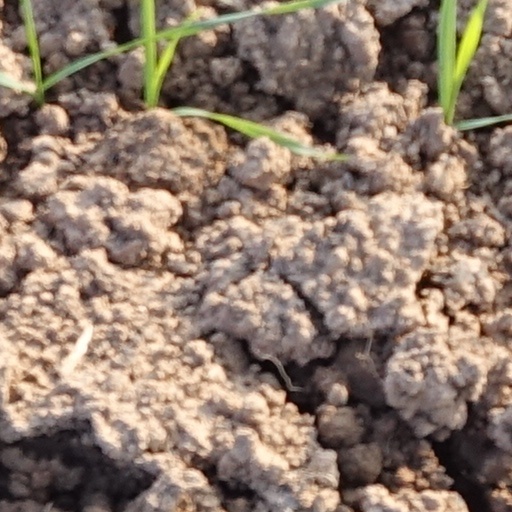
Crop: wheat